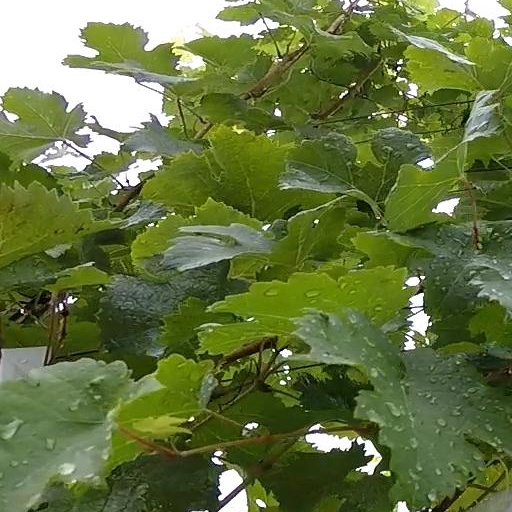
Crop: grape